Coxheath

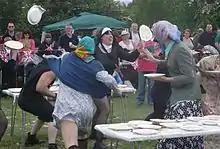
Custard Pie Flinging at Coxheath, during the World Custard Pie Throwing Championship of 2013

Holy Trinity Church, on Heath Road, is a distinctive landmark of Coxheath.